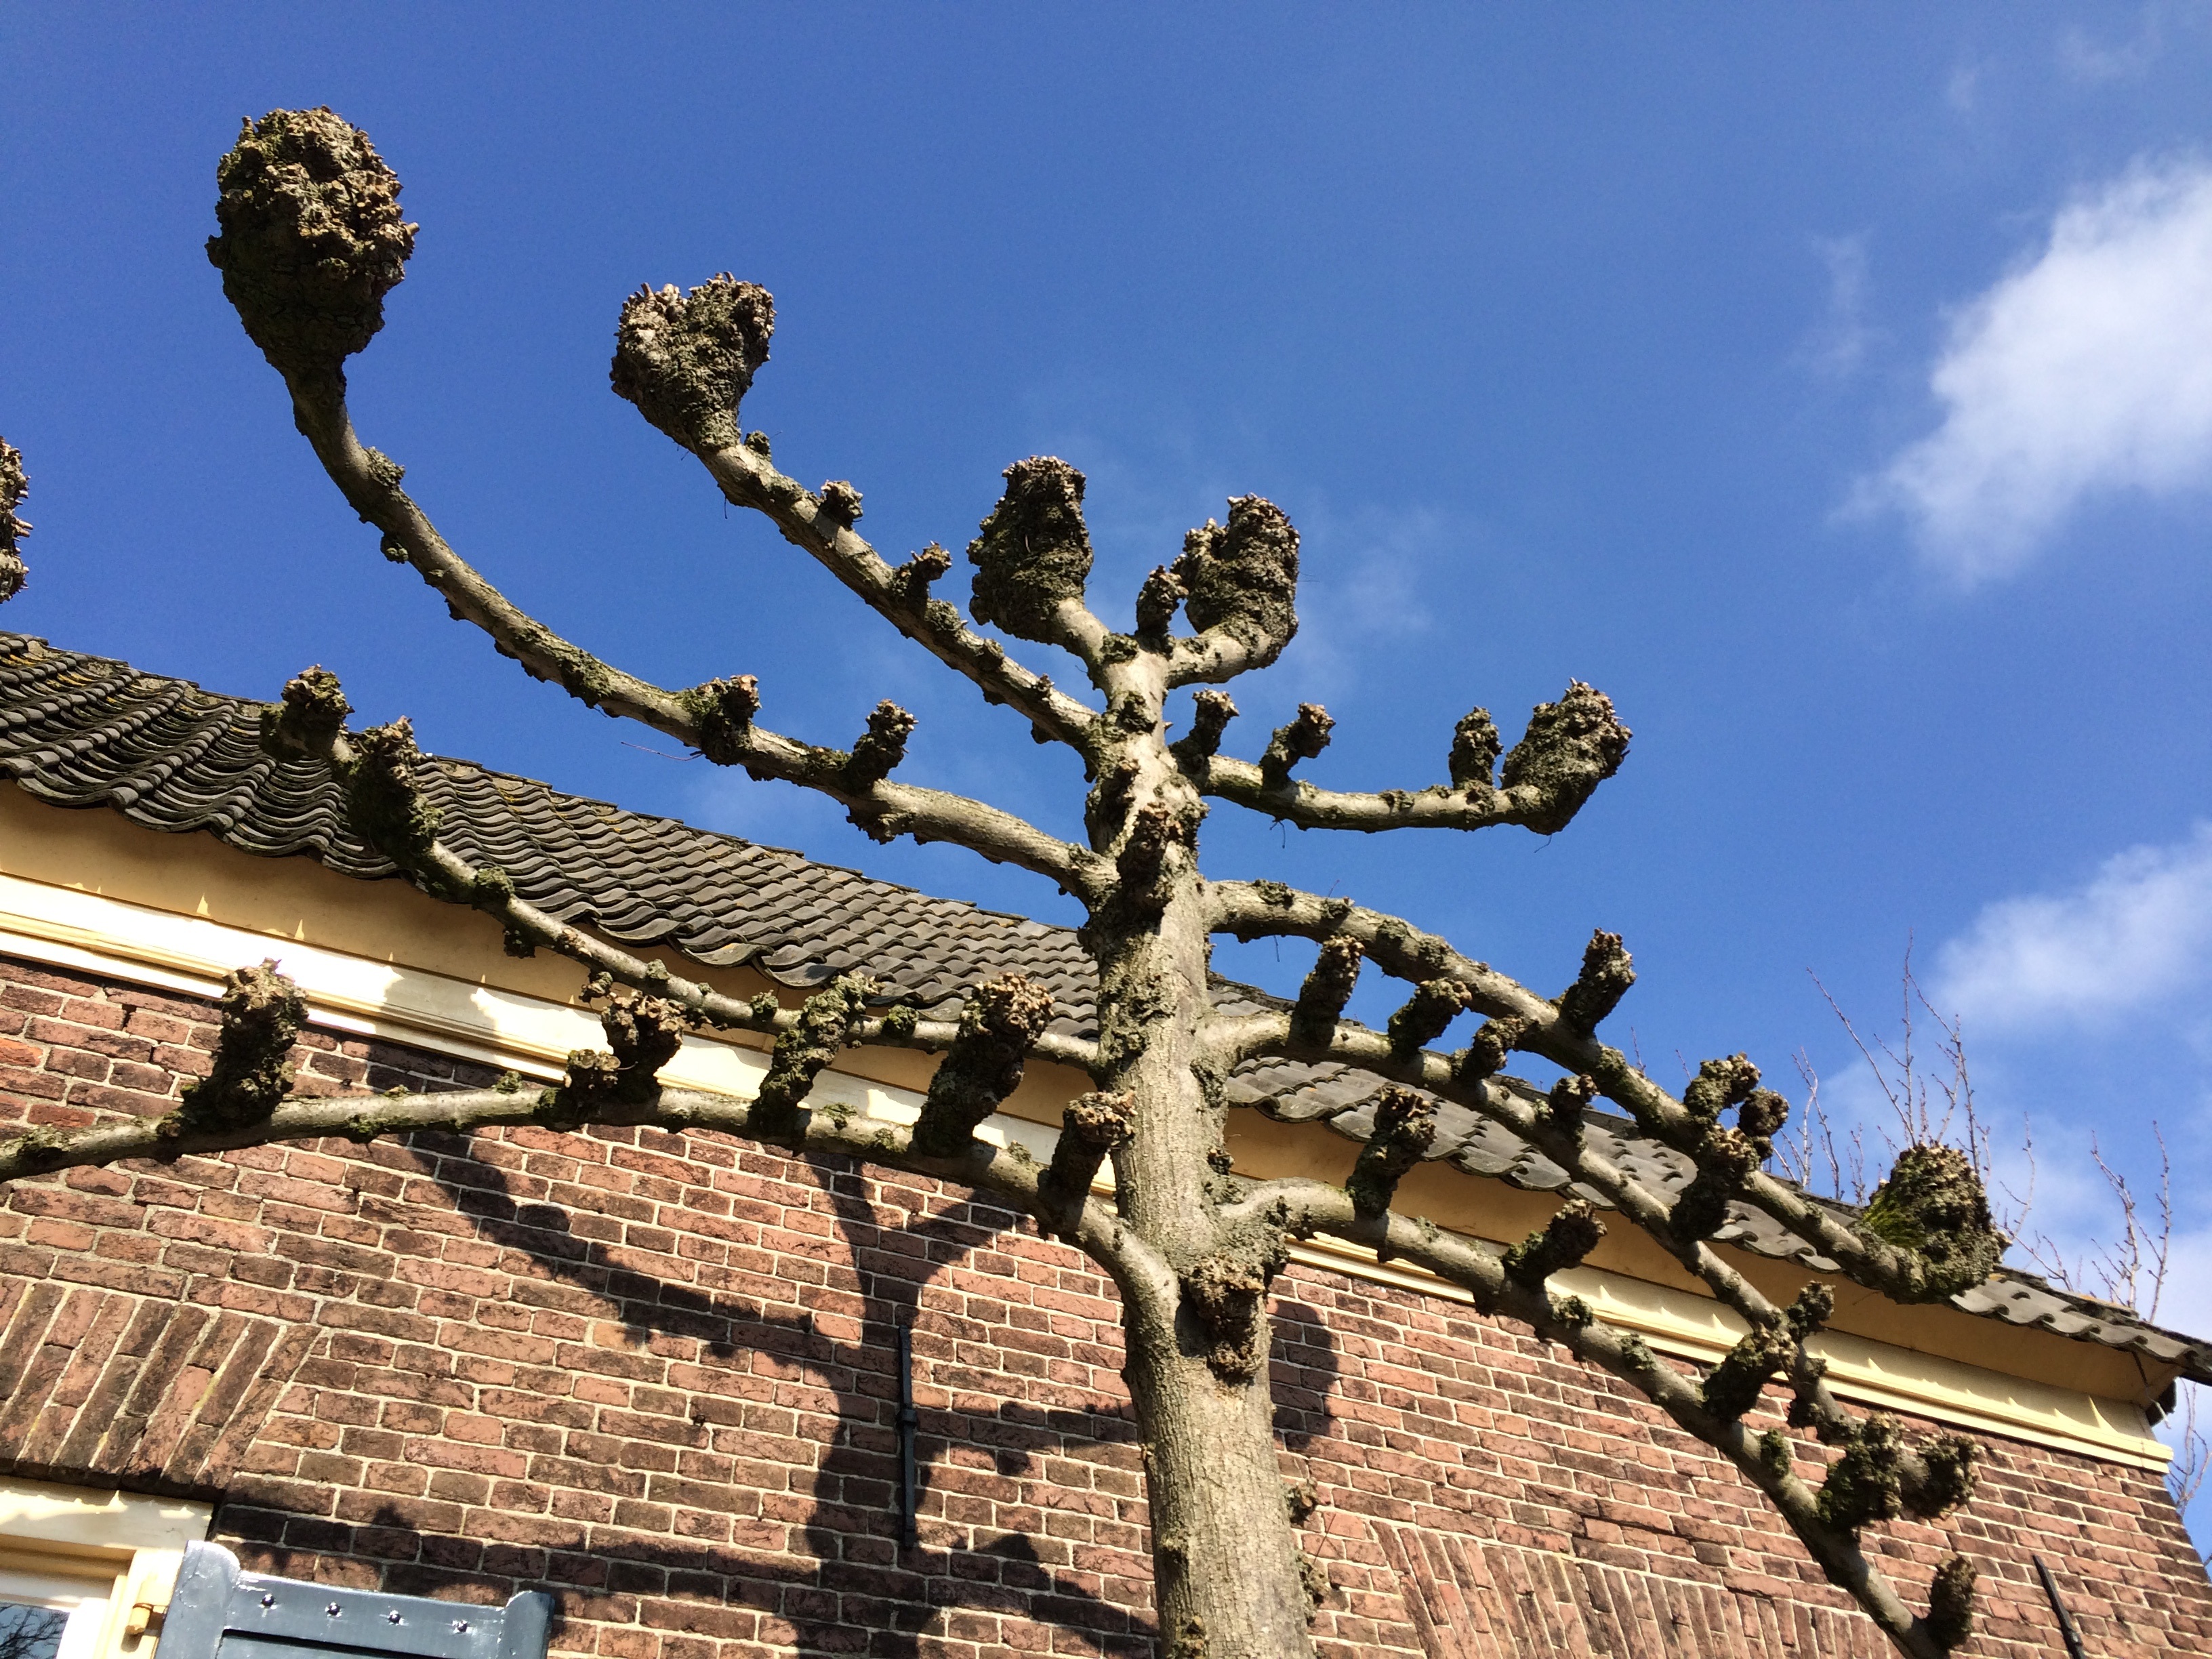
tree, plant, sky, flower, shadow, landmark, leilinde, bronckhorst, ancient history, outdoor structure